Oak Ridge National Laboratory

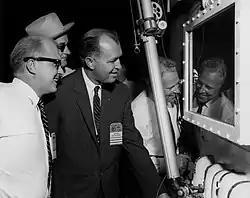
Cayce Pentecost, Lyndon B. Johnson, Buford Ellington and Albert Gore Sr. operating mechanical hands at a hot cell at Oak Ridge, on October 19, 1958

Alvin M. Weinberg was named Director of Research, ORNL, and in 1955 Director of the Laboratory. In the early 1960s there was a large push at ORNL to develop nuclear-powered desalination plants, where deserts met the sea, to provide water. The project, called Water for Peace, was backed by John F. Kennedy and Lyndon B. Johnson and was presented at a 1964 United Nations conference, but increases in the cost of construction and falling public confidence in nuclear power caused the plan to be shuttered. The Health Physics Research Reactor built in 1962 was used for radiation exposure experiments leading to more accurate dosage limits and dosimeters, and improved radiation shielding.